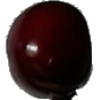
Label: cherry